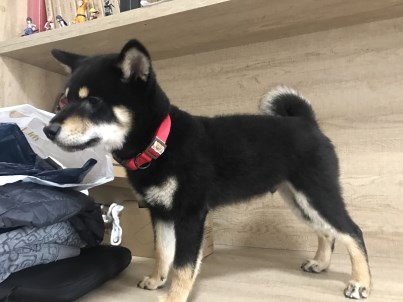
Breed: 1043-n000001-Shiba_Dog